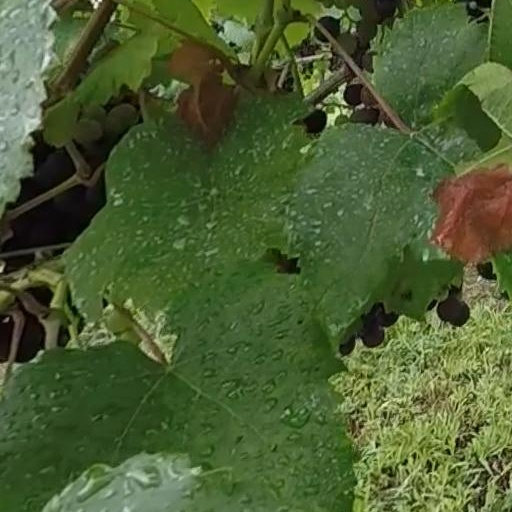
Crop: grape